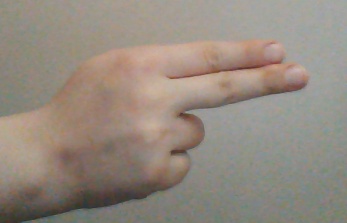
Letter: ain